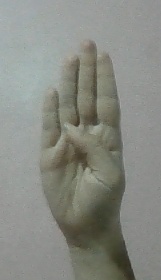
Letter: kaaf